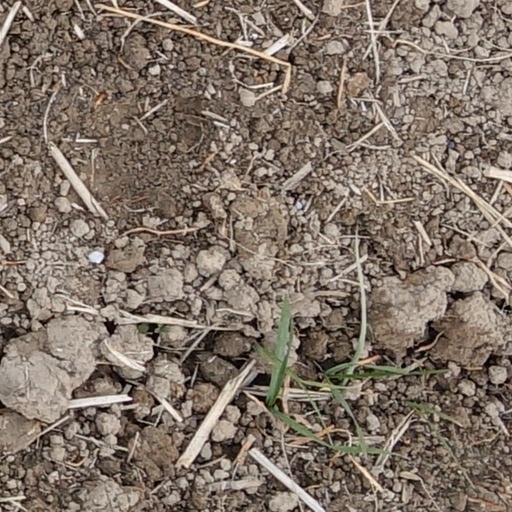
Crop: wheat